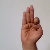
The image shows a hand gesture representing the letter 'F' in Indian Sign Language.